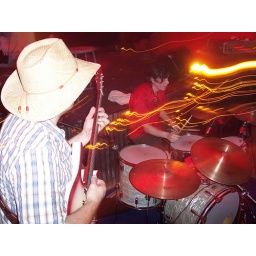
Grand Ulena @ the ground floor in belleville, il.